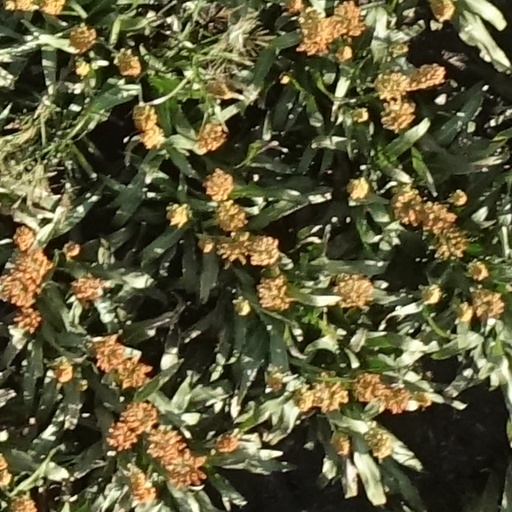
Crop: sorghum